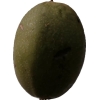
Label: nut